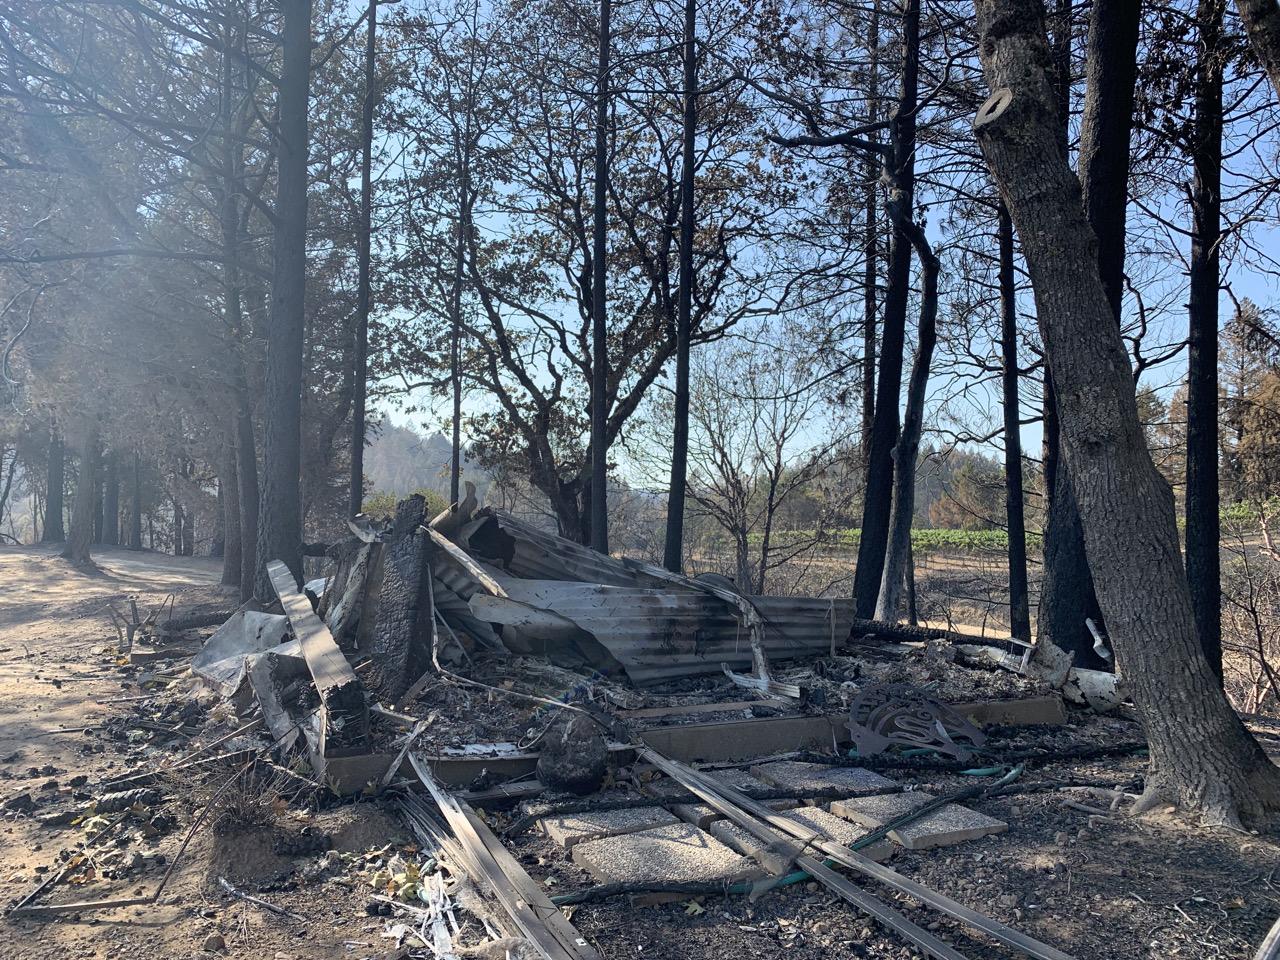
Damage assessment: destroyed